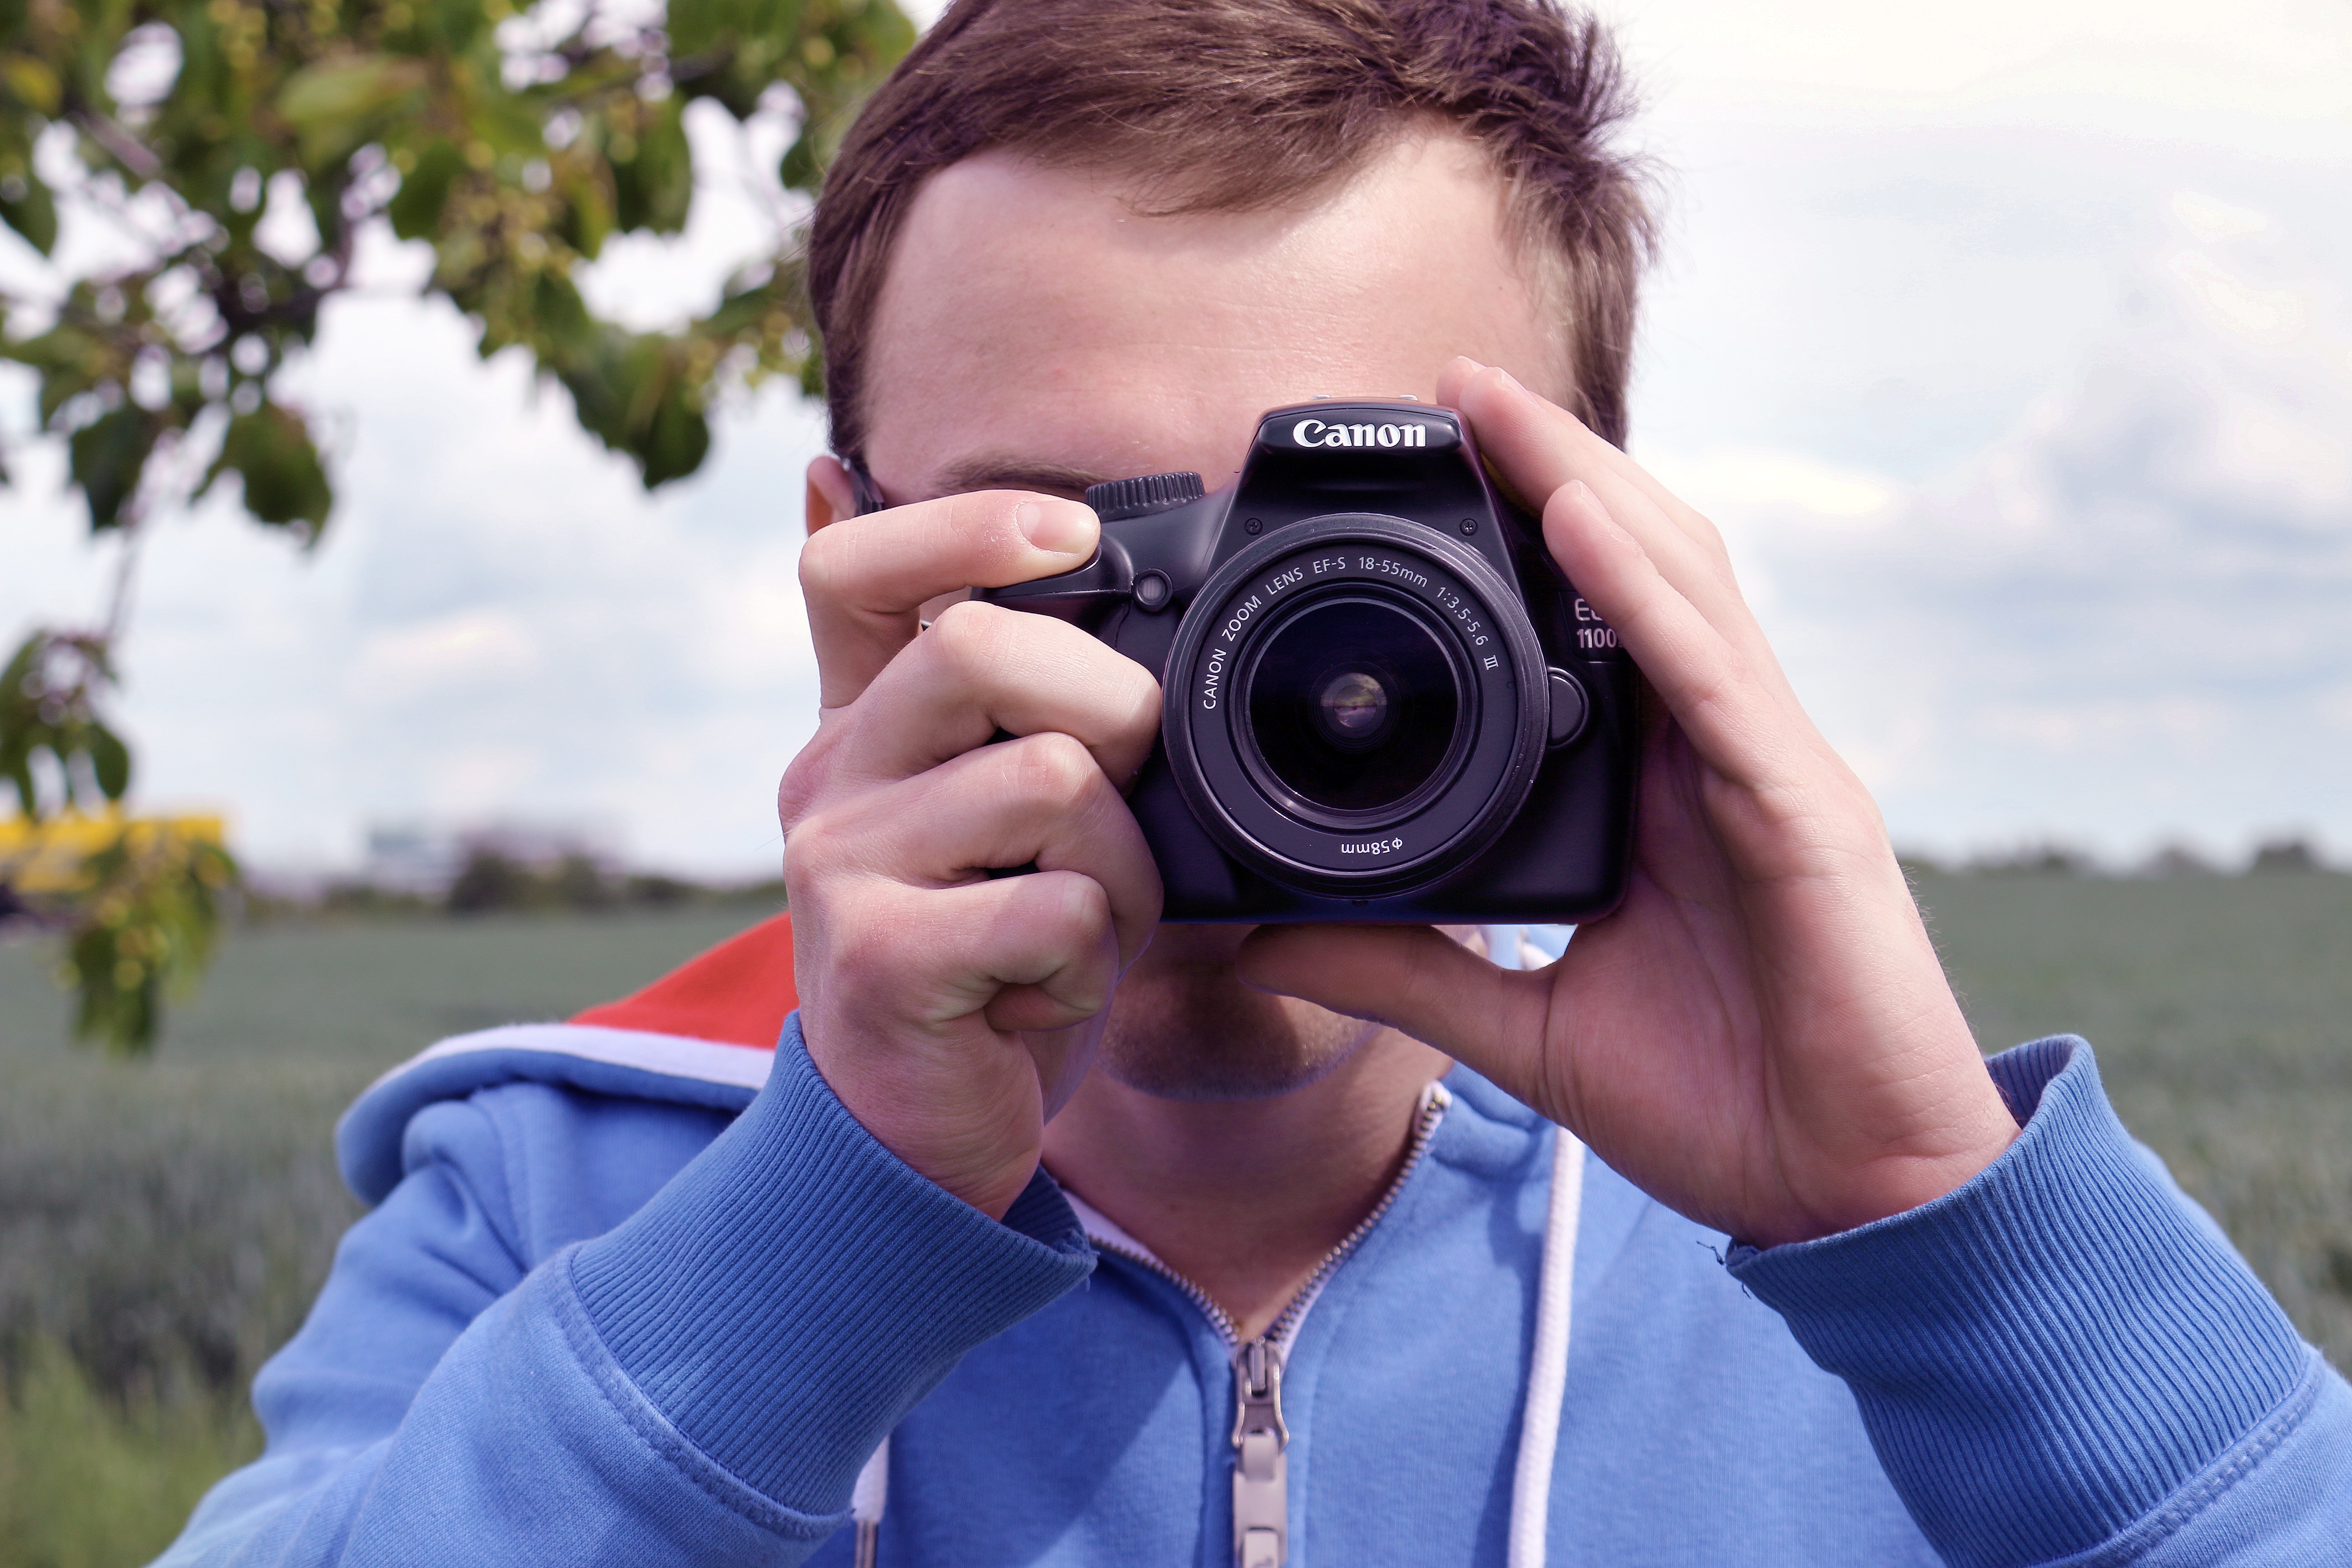
man, person, people, woman, camera, photography, photographer, photo, male, dslr, portrait, canon, child, blue, holding, reflex camera, photos, digital camera, eye, picture, digital, photograph, job, cam, photo shooting, cinematographer, portrait photography, digital slr, single lens reflex camera, camera operator